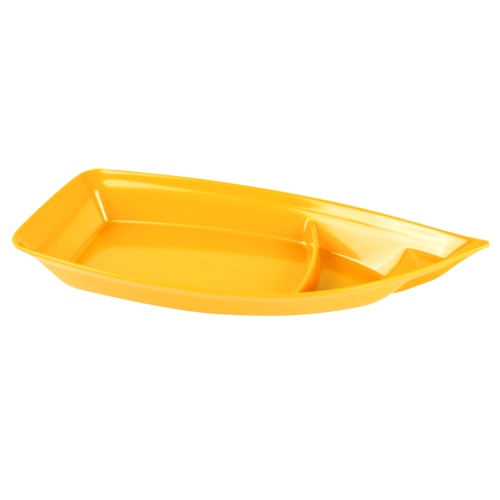
Plain Yellow 13" Yacht Plate
Brand: Melawares
9021
Category: Home & Garden > Decor > Decorative Plates